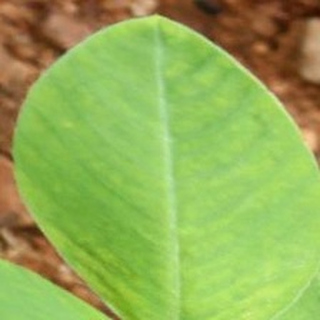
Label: healthy_groundnut